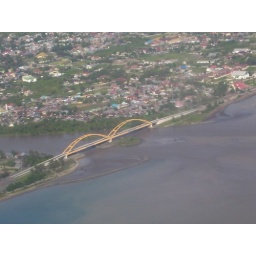
&amp;quot;Mc Dee&amp;quot; bridge over the river Palu...bucause the two yellow curve seem like the Mc Donald burger Icon...